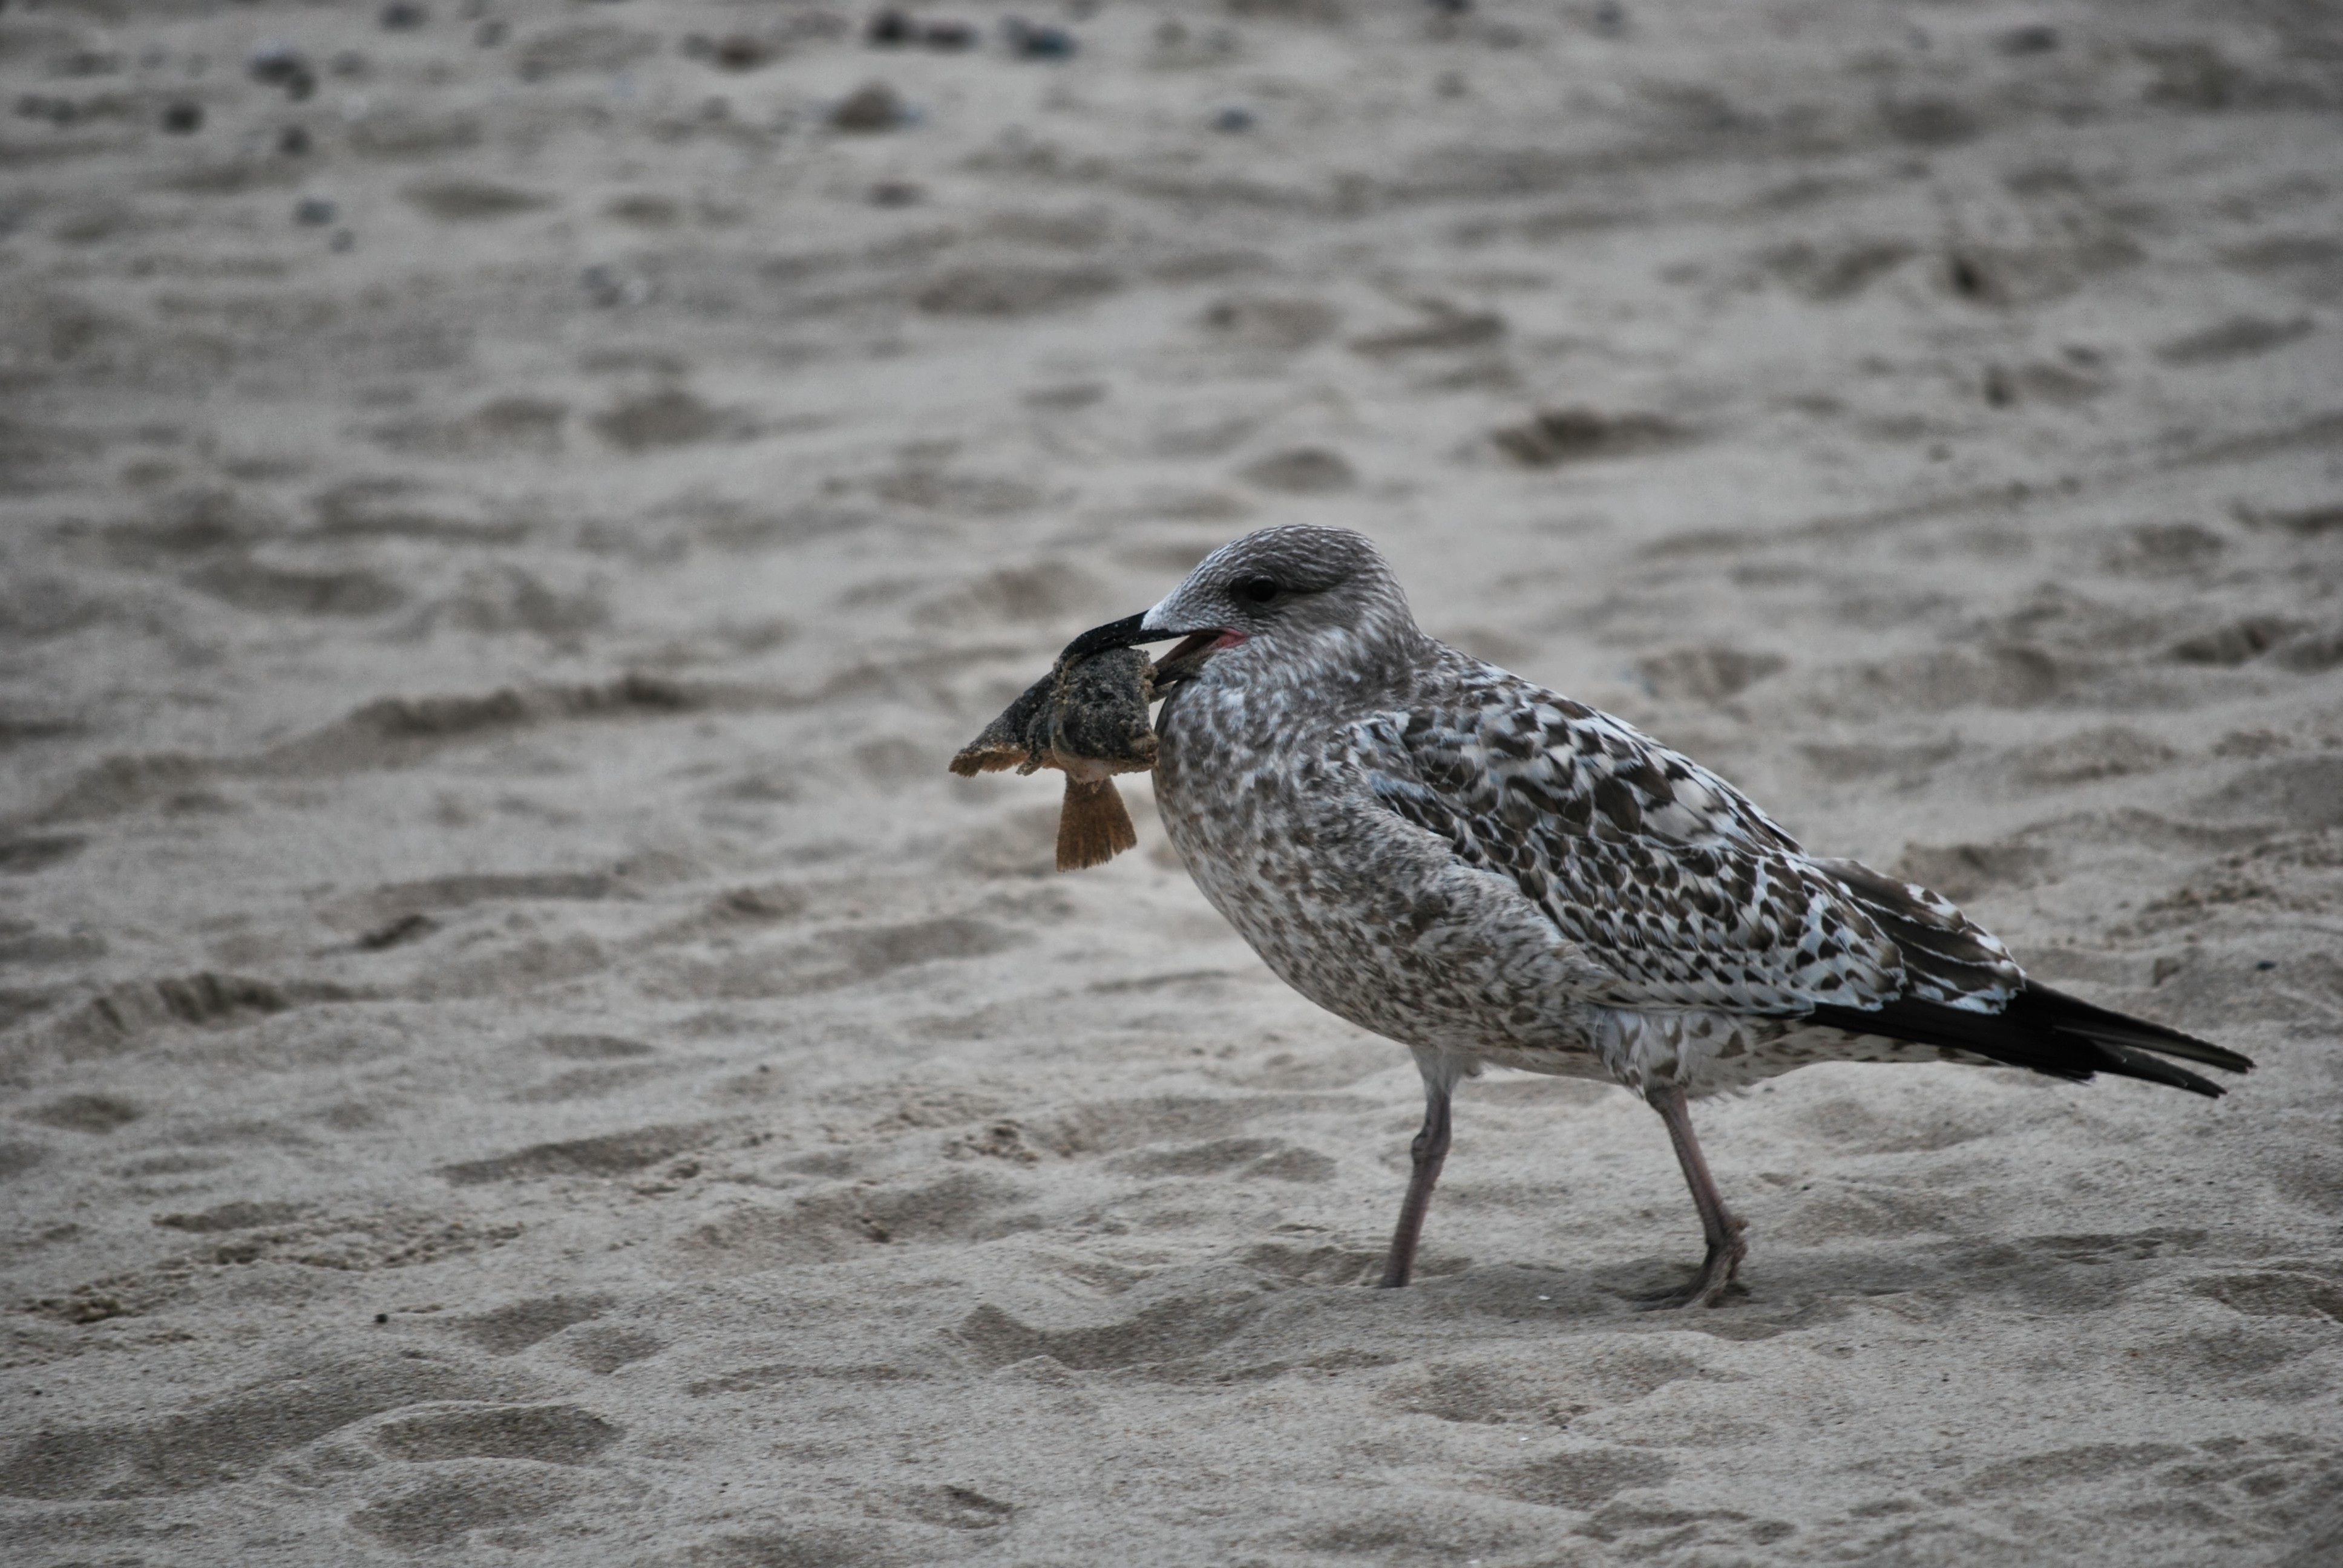
sea, bird, seabird, seagull, wildlife, gull, beak, gray, fauna, vertebrate, shorebird, sandpiper, redshank, charadriiformes, seaduck, cinclidae, calidrid